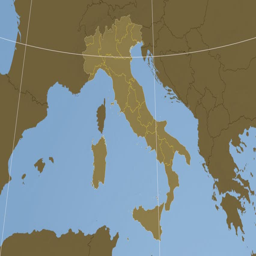
region extruded on the elevation map with administrative borders .